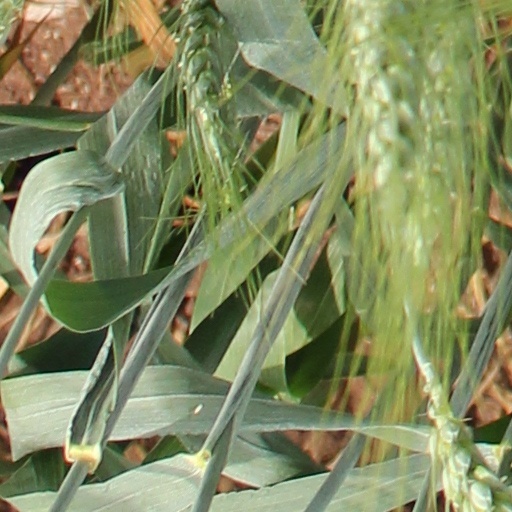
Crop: wheat